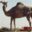
Label: camel